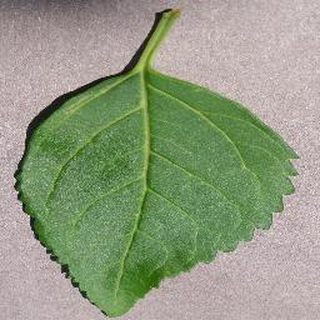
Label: healthy_cherry